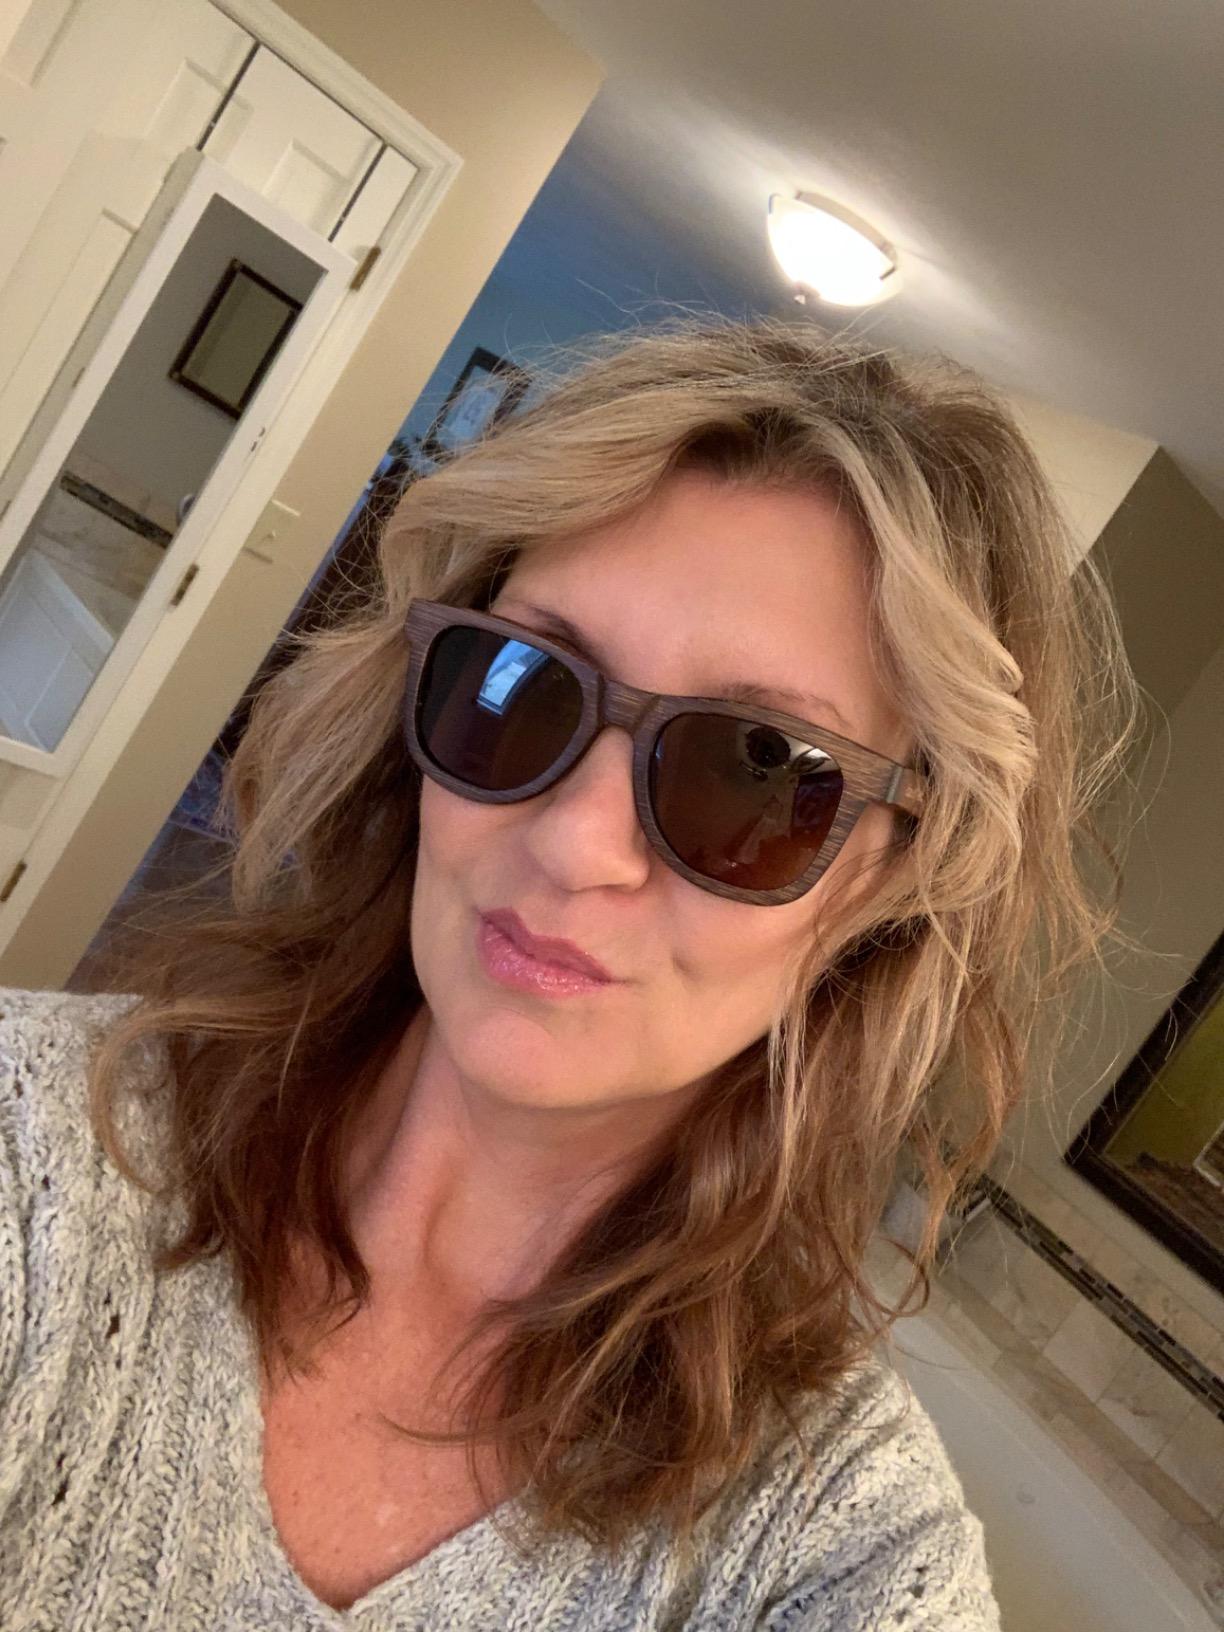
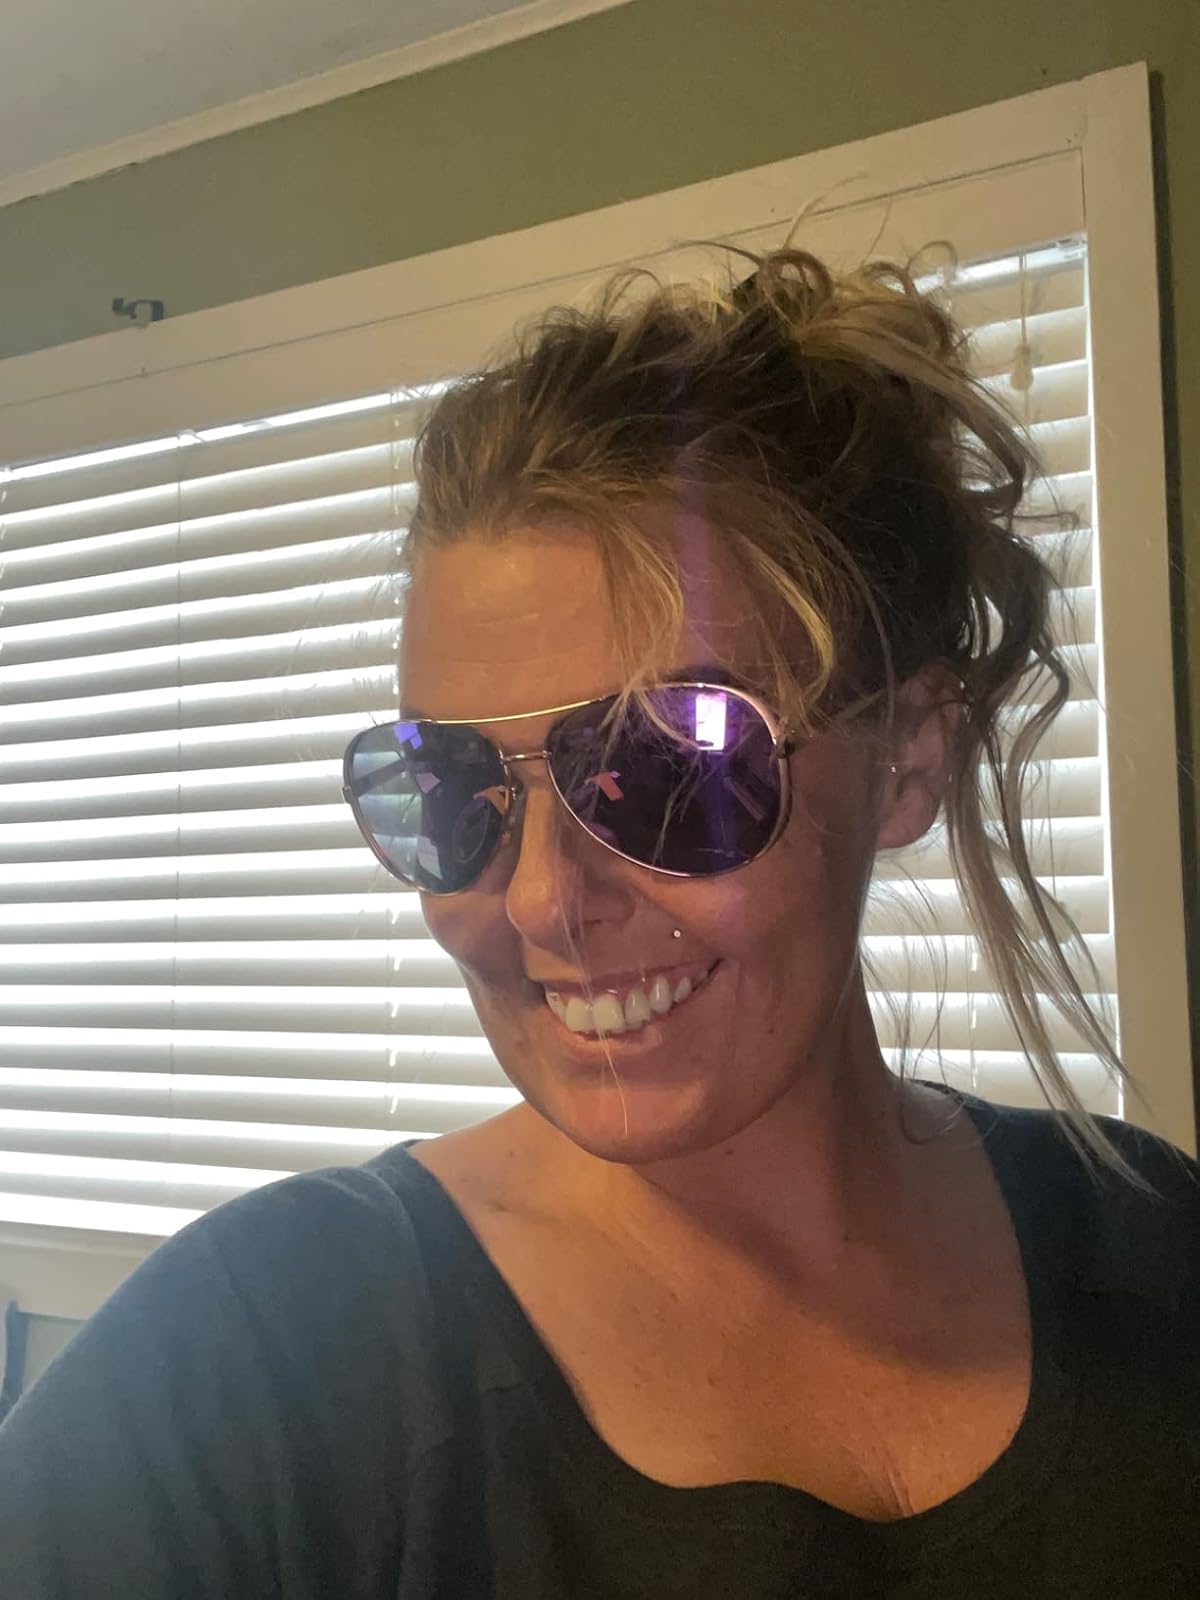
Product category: accessories_sunglasses
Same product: no